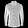
Label: Shirt